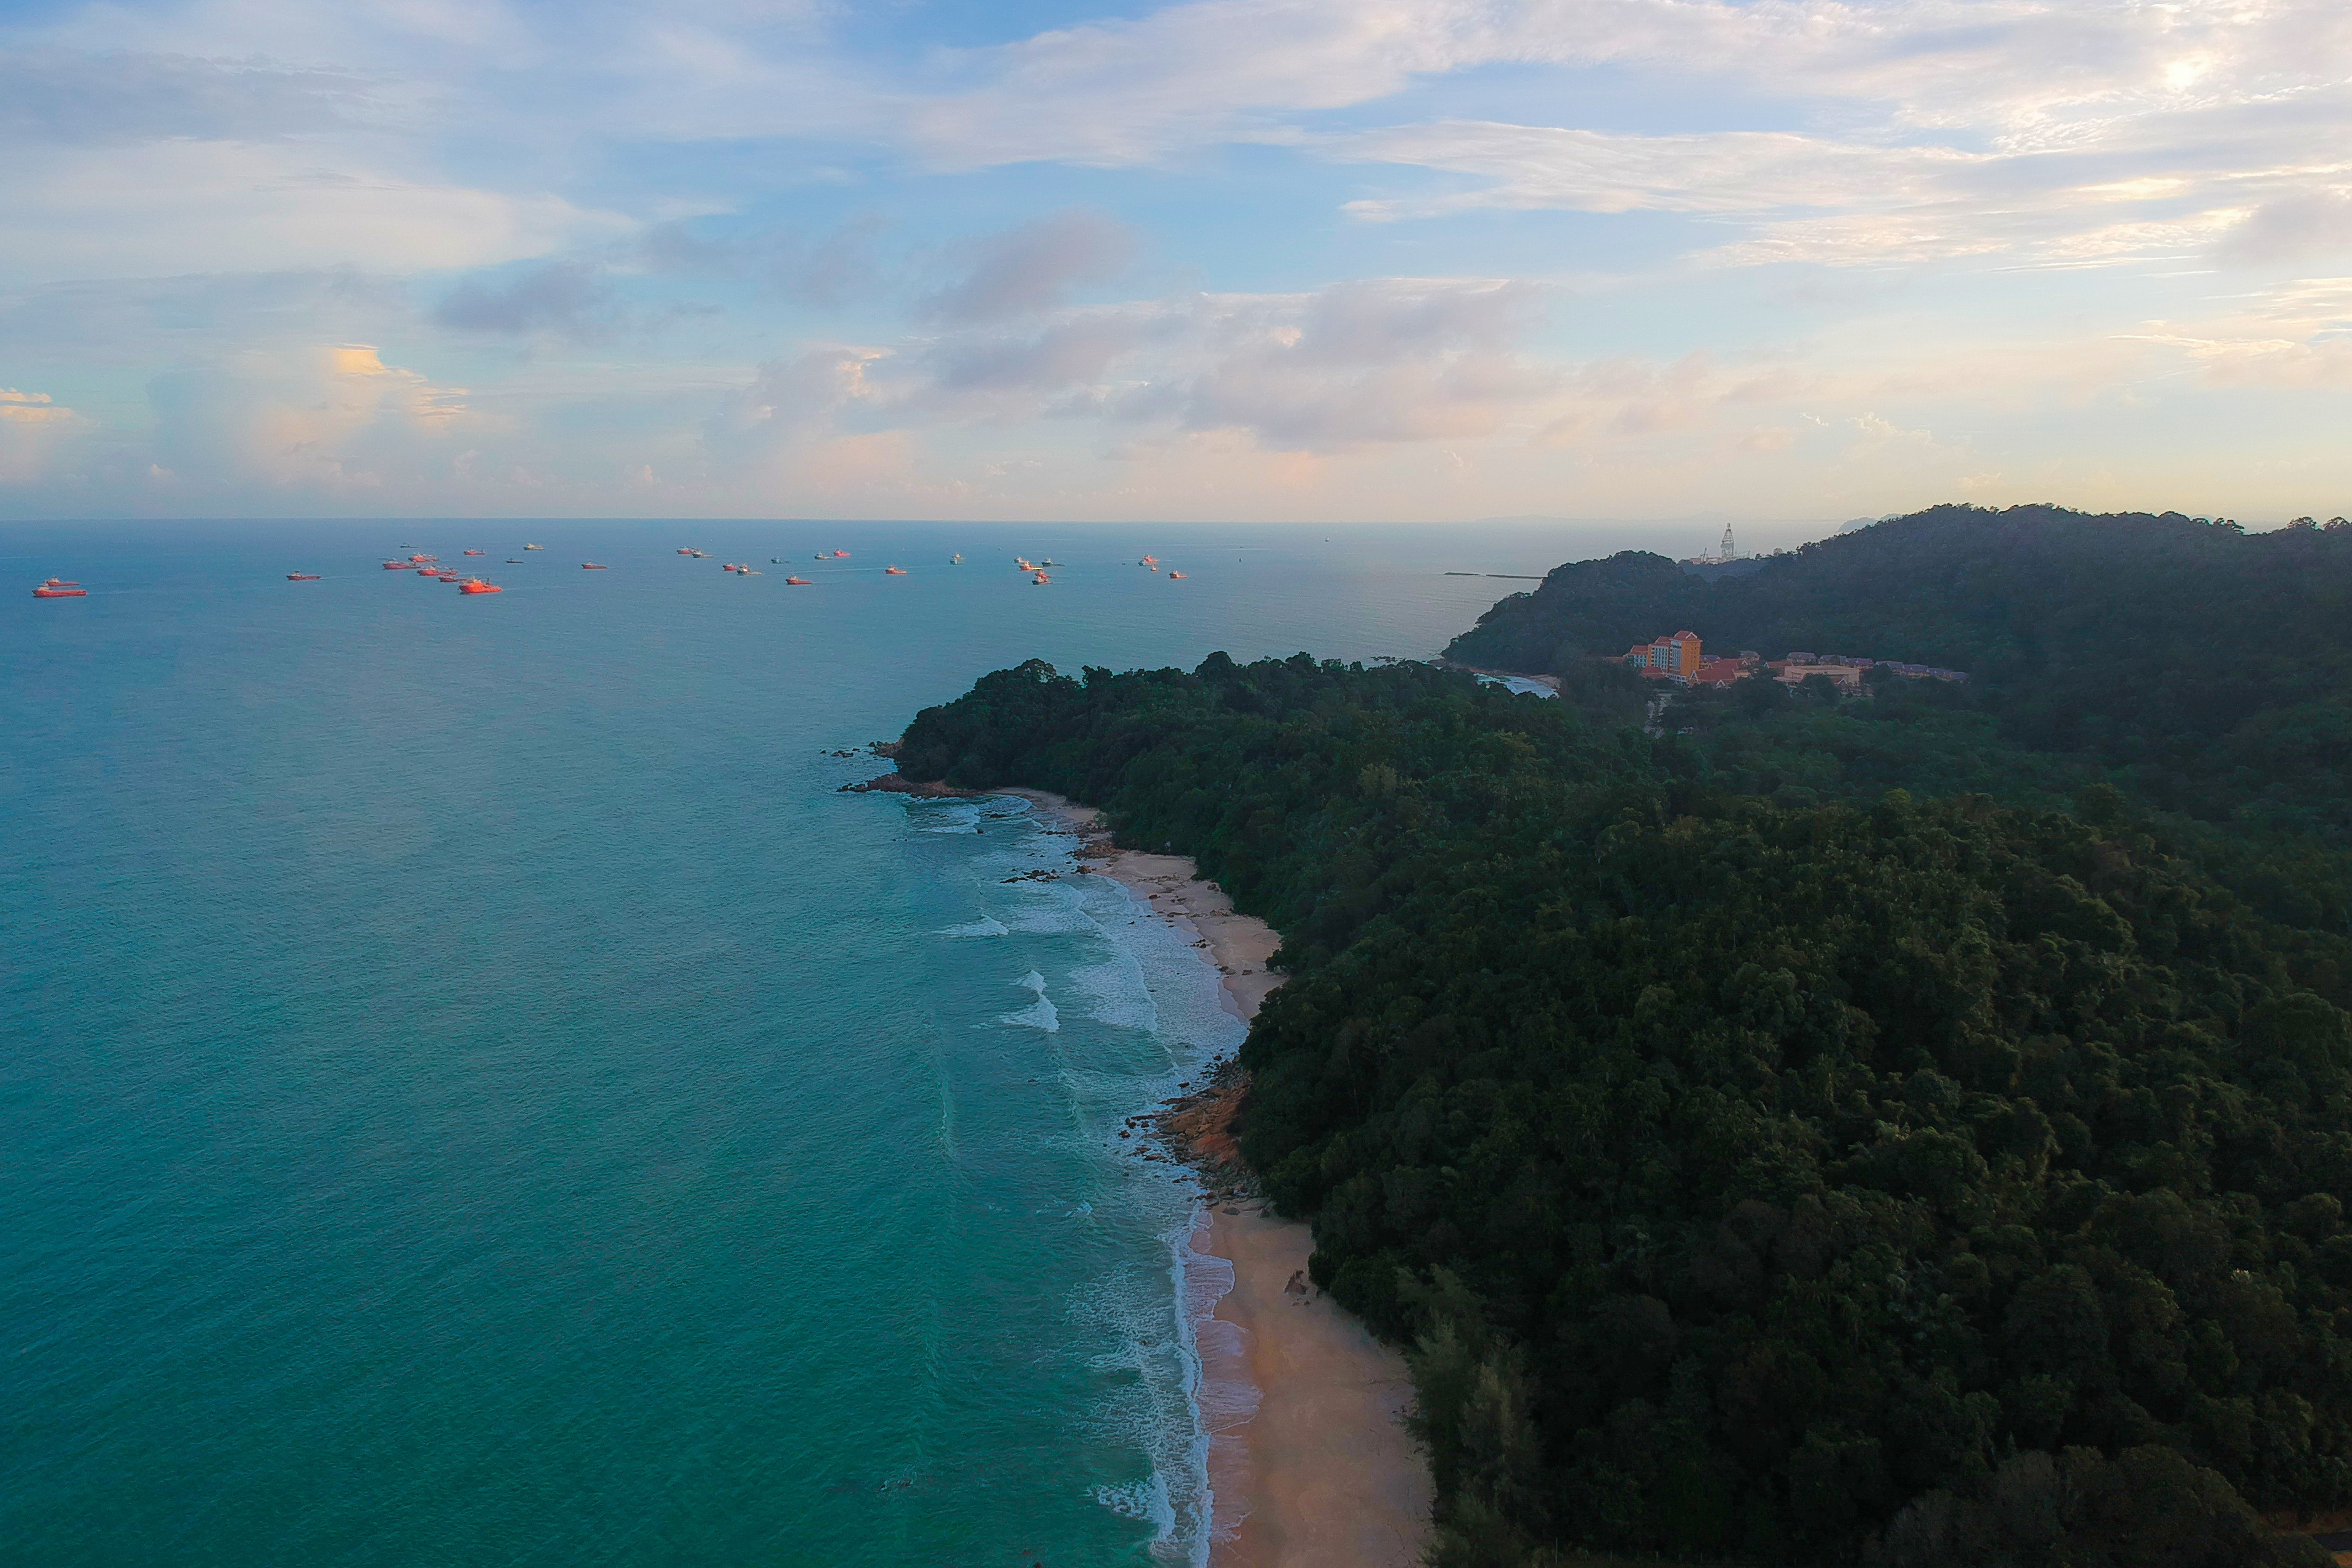
body of water, coast, sea, sky, headland, coastal and oceanic landforms, promontory, cape, ocean, shore, aerial photography, horizon, bay, tropics, peninsula, cliff, bight, landscape, terrain, photography, inlet, vacation, cloud, tourism, beach, hill, klippe, sound